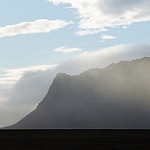
Scene: Outdoor